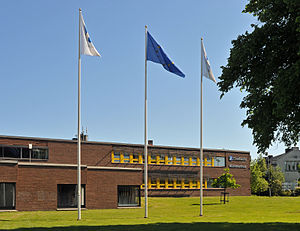
Oxelösunds kommun
Oxelösunds kommun er én af Sveriges mindste kommuner, målt i areal. Kommunen blev oprettet i 1950, og den ligger i i den sydlige del af Södermanlands län i landskabet Södermanland. Kommunen ligger mellem Østersøen og Nyköpings kommun.